Gottlieben

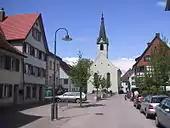
Village church in Gottlieben

From the , 87 or 28.6% were Roman Catholic, while 161 or 53.0% belonged to the Swiss Reformed Church. Of the rest of the population, there are 2 individuals (or about 0.66% of the population) who belong to the Orthodox Church, and there is 1 individual who belongs to another Christian church. There were 9 (or about 2.96% of the population) who are Islamic. There are 1 individuals (or about 0.33% of the population) who belong to another church (not listed on the census), 41 (or about 13.49% of the population) belong to no church, are agnostic or atheist, and 2 individuals (or about 0.66% of the population) did not answer the question.